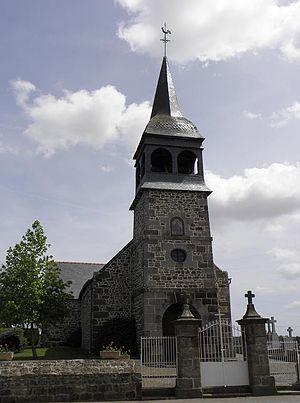
Église Saint-Martin de Trémeheuc (35).
Trémeheuc est une commune française située dans le département d'Ille-et-Vilaine en région Bretagne, peuplée de 343 habitants.